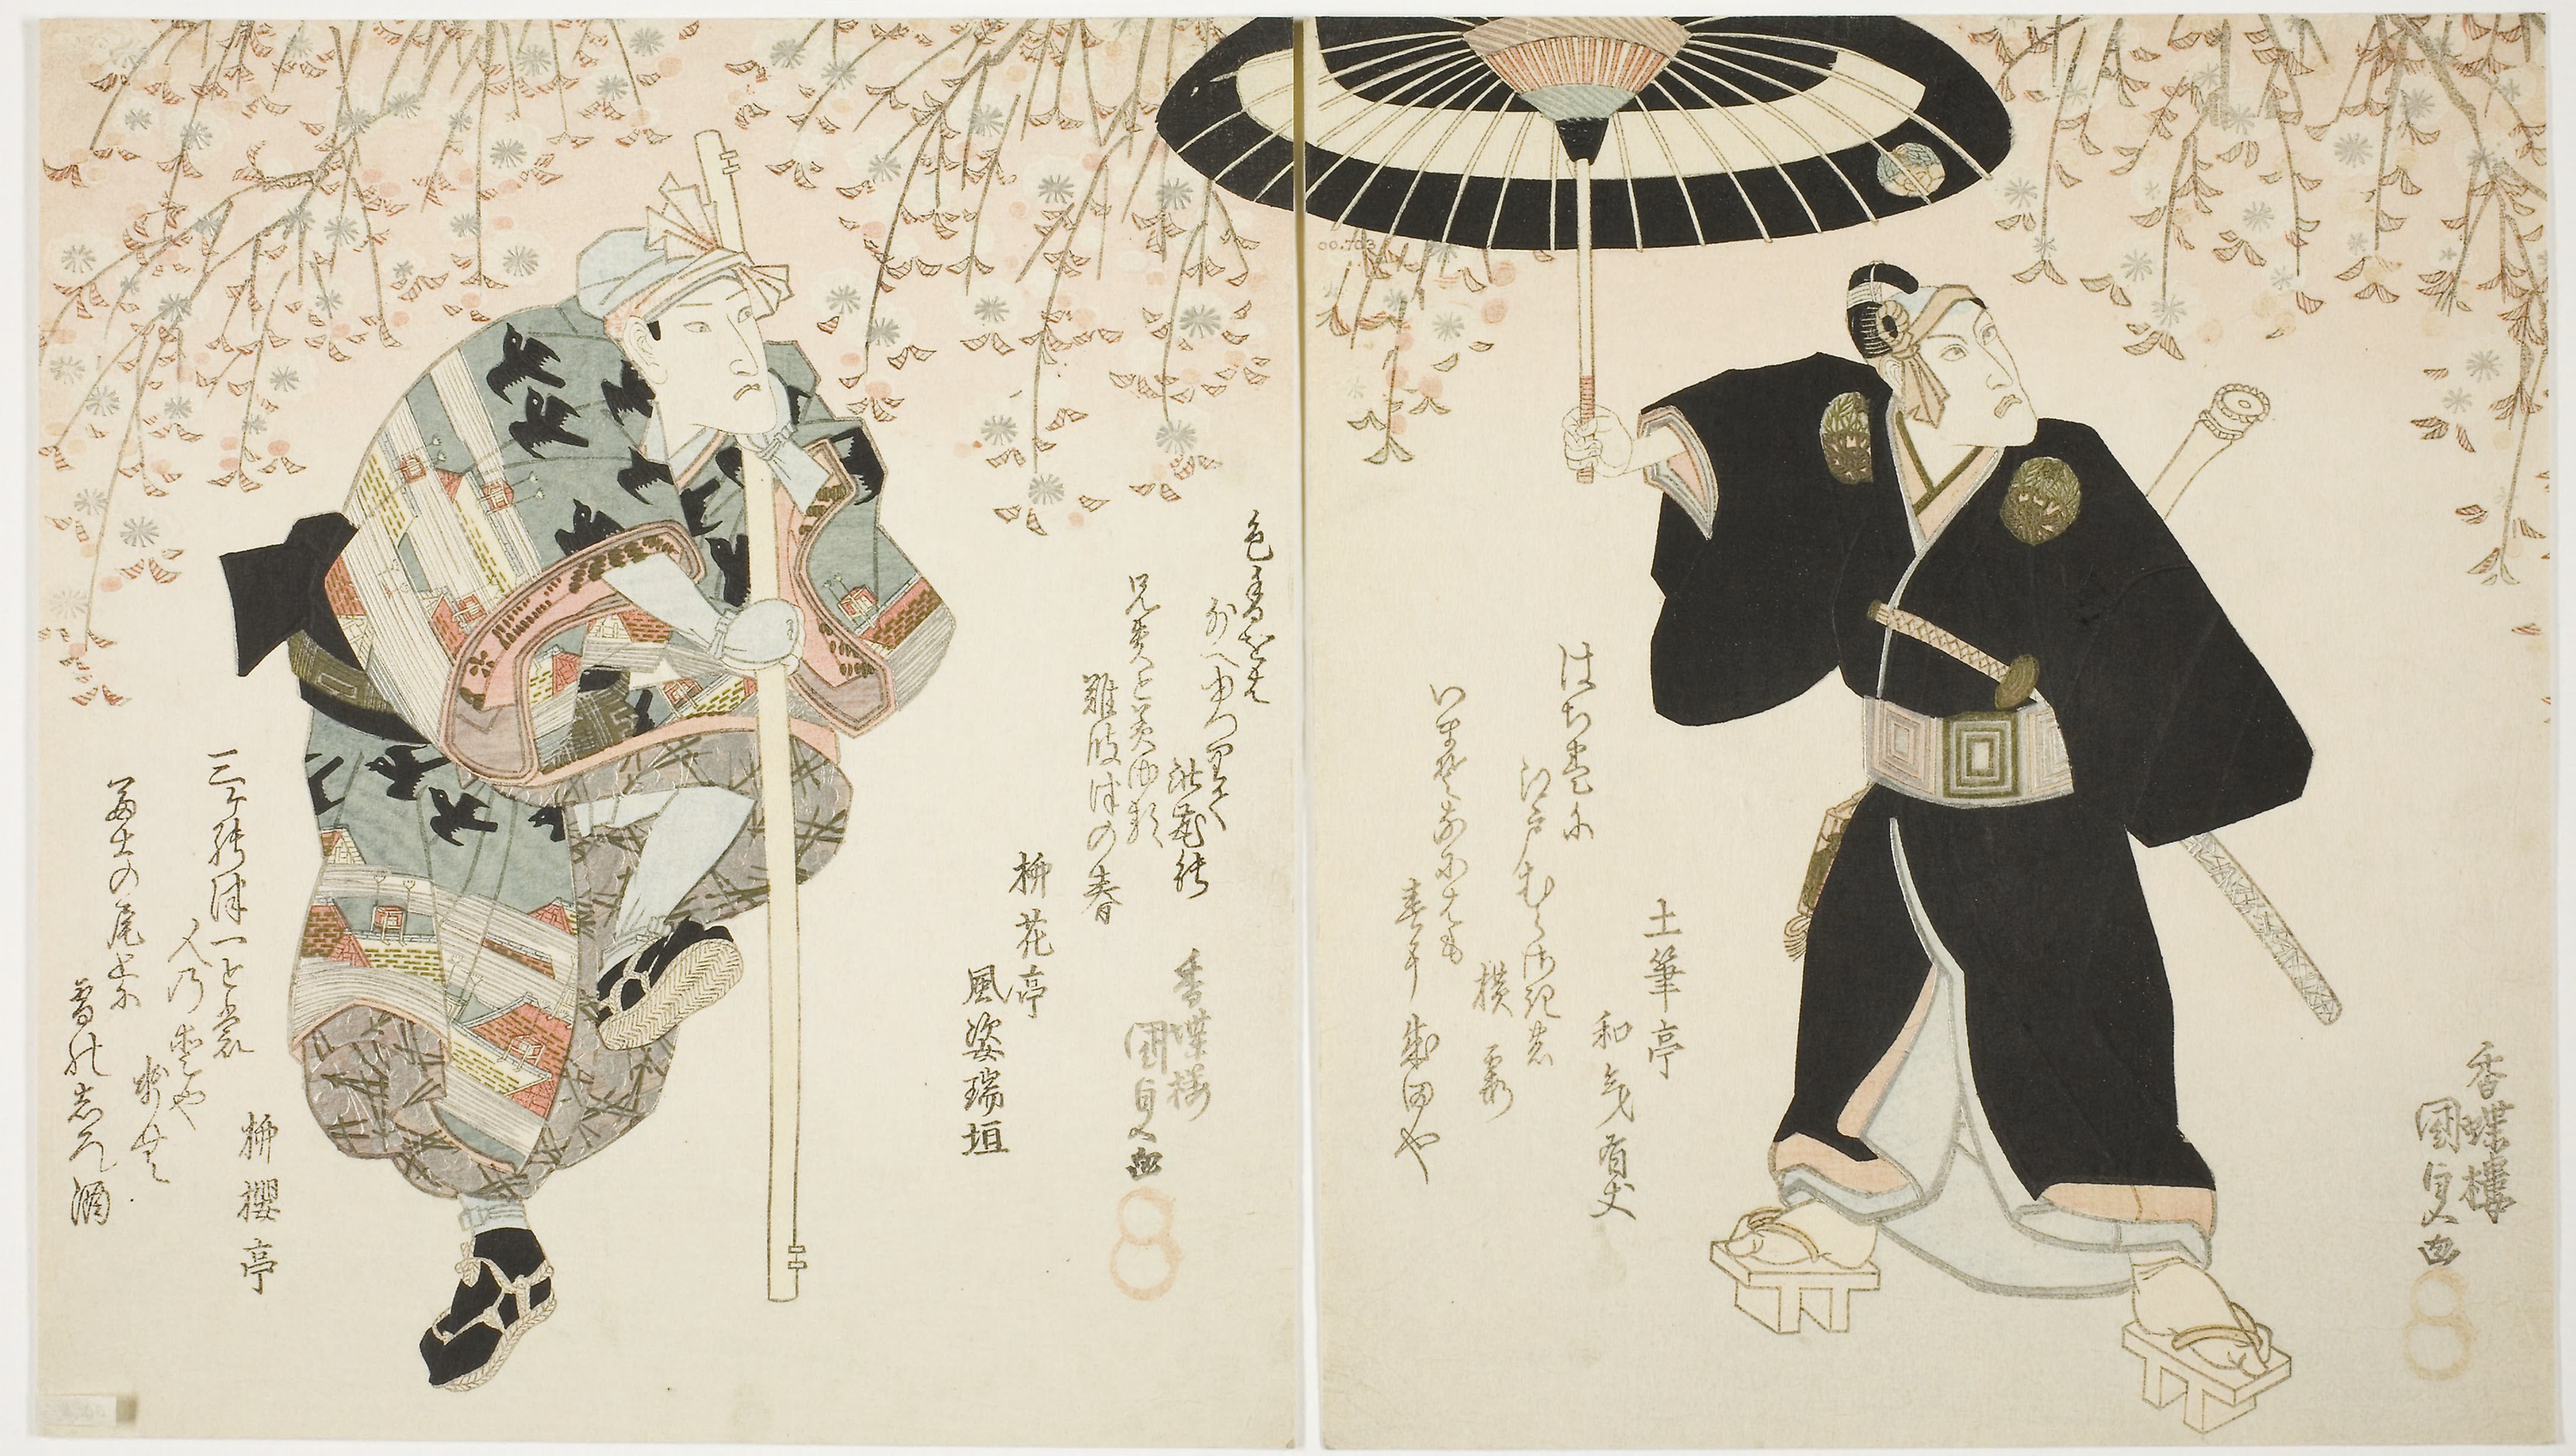
illustration, art, hand fan